Głogów Town Hall

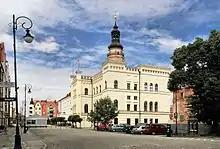
Głogów Town Hall

The origins of the Głogów Town Hall date back to the end of the 13th century, to the times of the town's incorporation by Conrad I of Głogów, when a watchtower was built. Over time the building was extended and in 1349 a two-winged, brick town hall was built. The building was damaged by fires in 1420 and 1433, however, the biggest fire took place in 1574, after which the town hall was rebuilt in a Renaissance style, while the tower was topped with a cupola. The appearance of the building from that period was immortalized in the 18th century in a drawing by Friedrich Bernhard Werner, which was published in "Topographia Seu Compendium Silesiae".